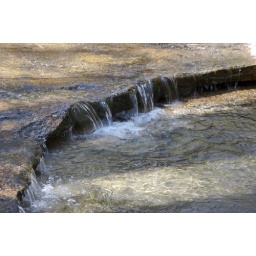
water over the rocks